Japanophilia

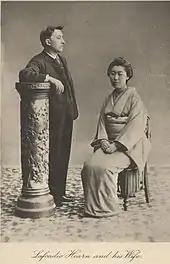
Lafcadio Hearn, an early Western Japanophile, with his wife Setsuko in 1892

Japanophilia is an outsize interest in Japanese culture, people, and history. In Japanese, the term for Japanophile is , with "" equivalent to the English prefix 'pro-' and "", meaning "Japan" (as in the word for Japan ).